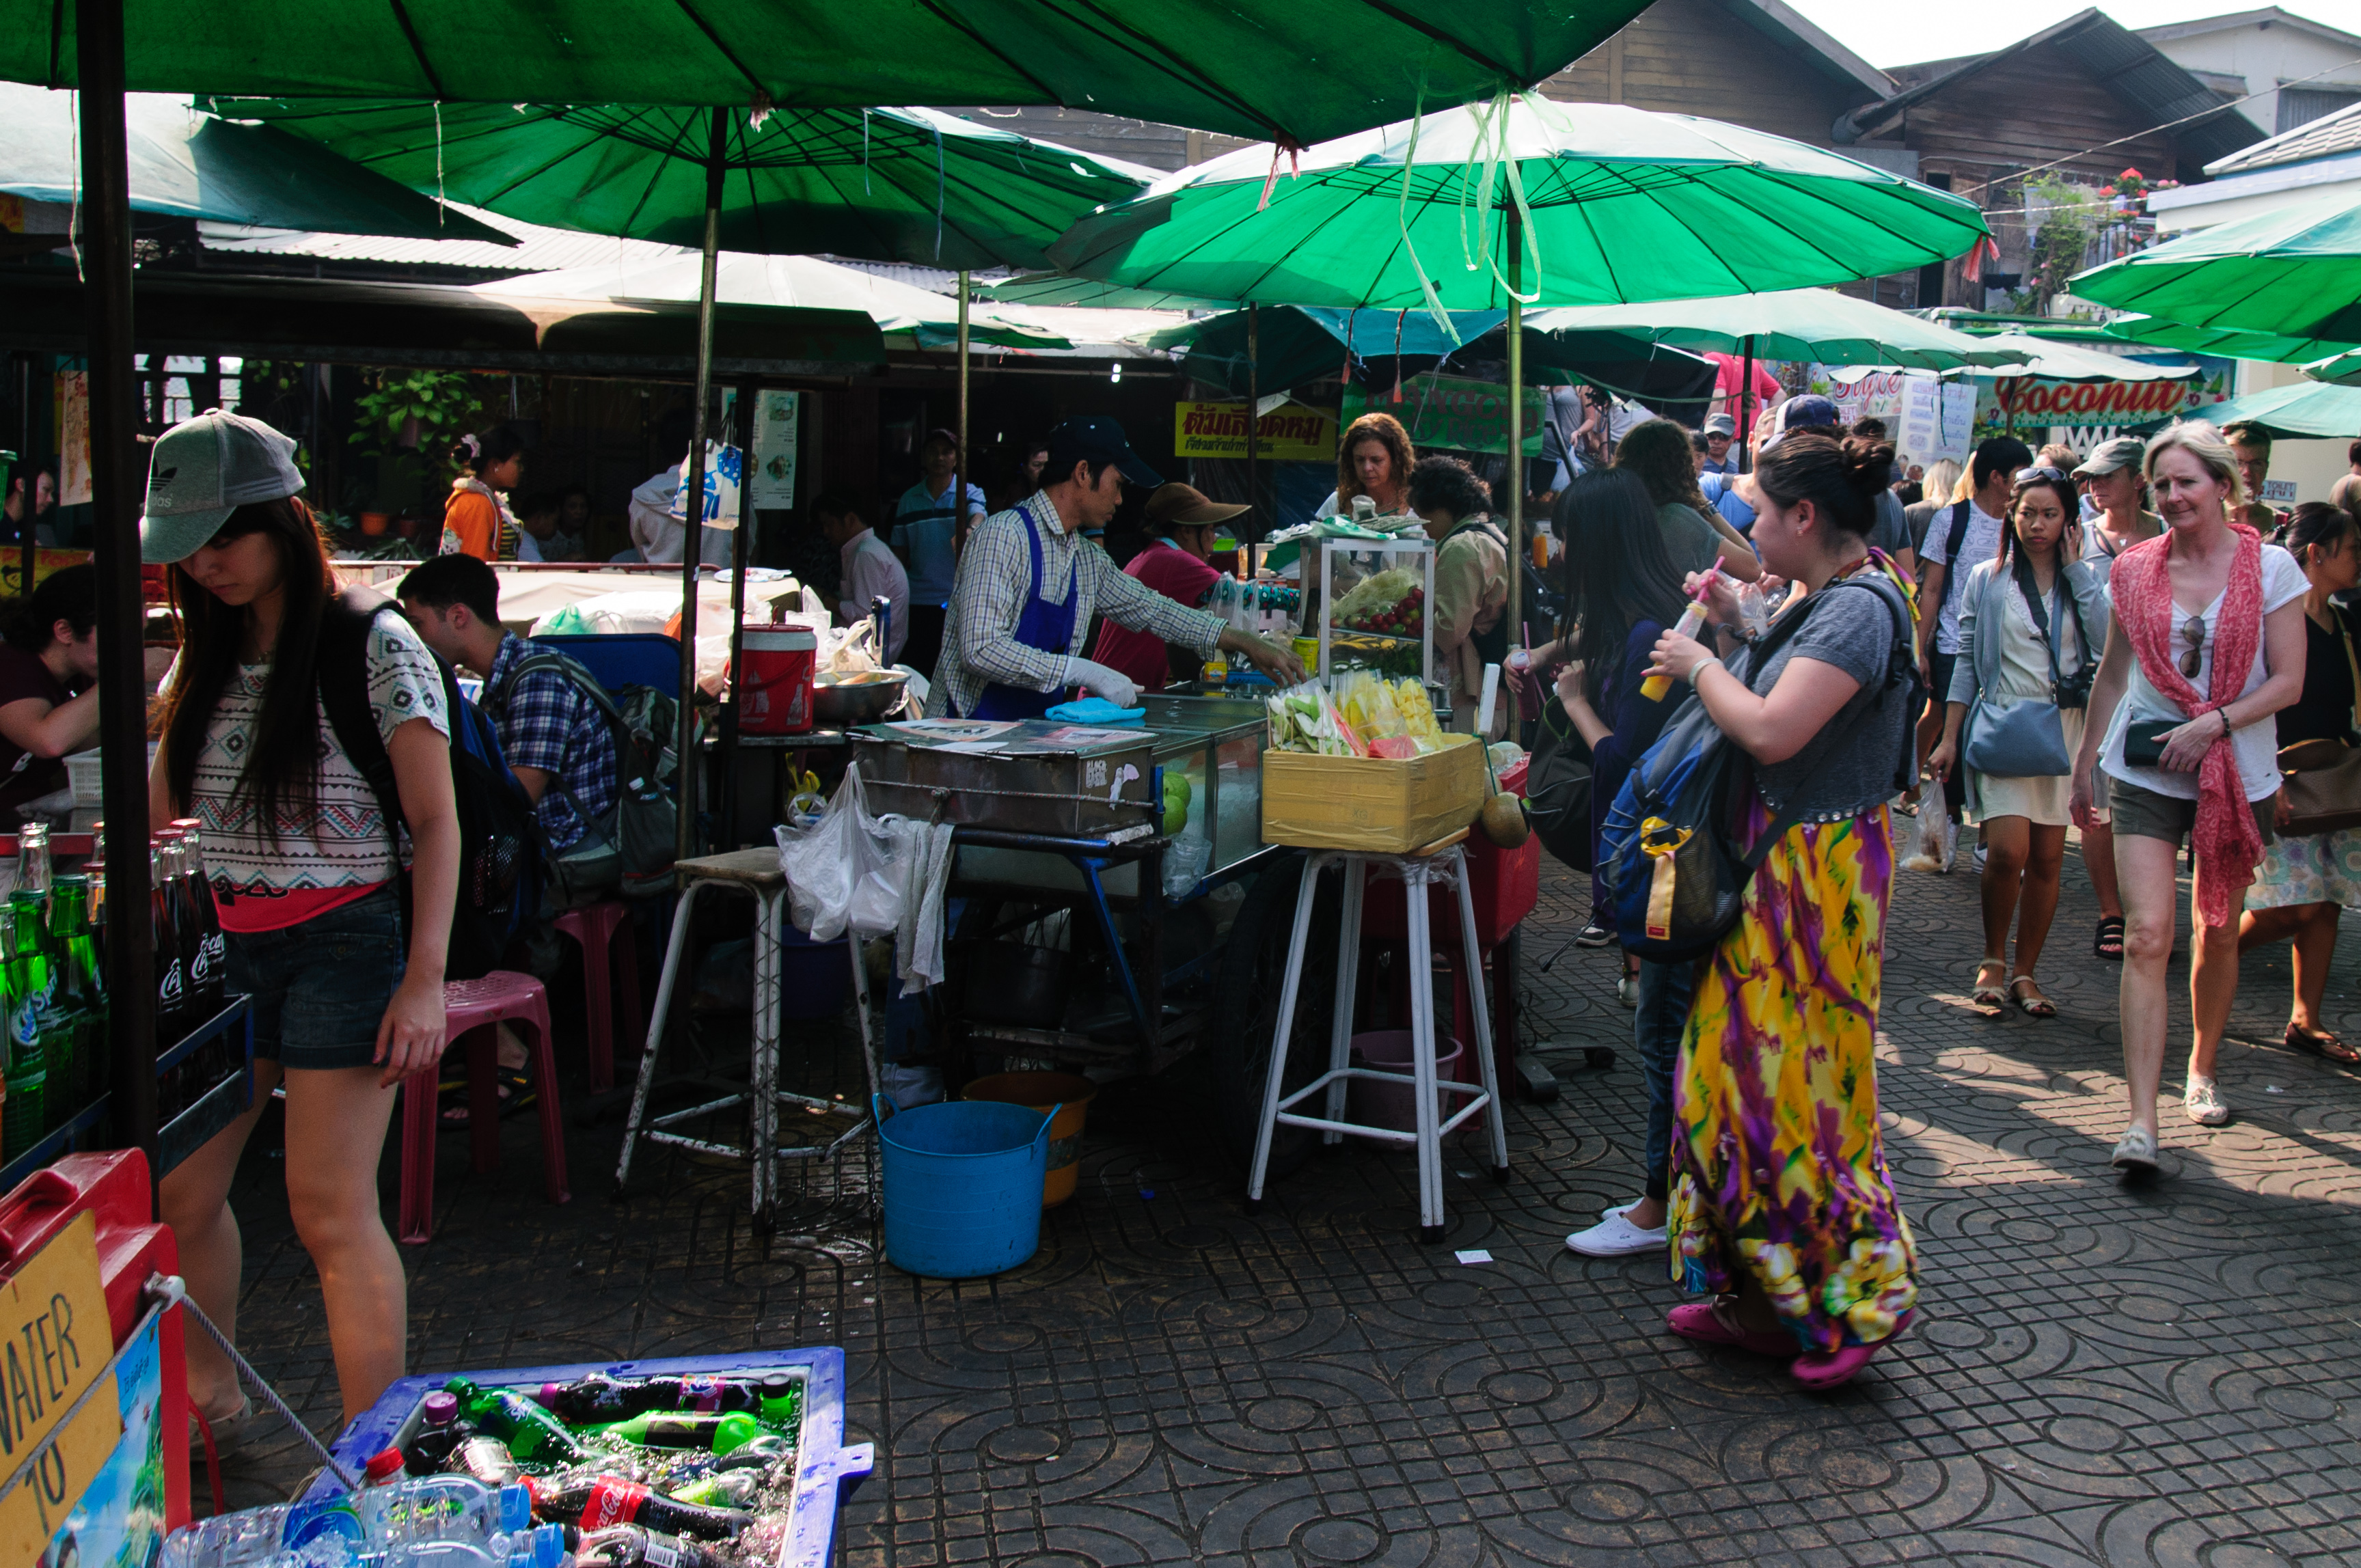
city, vendor, market, nikon, thailand, public space, festival, bangkok, fair, d300, thailandia, human settlement